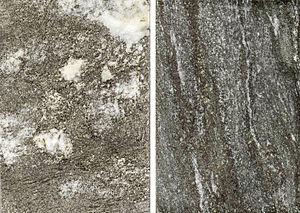
Prasinite Vert d'Evolène (Evolène, VS, Suisse)